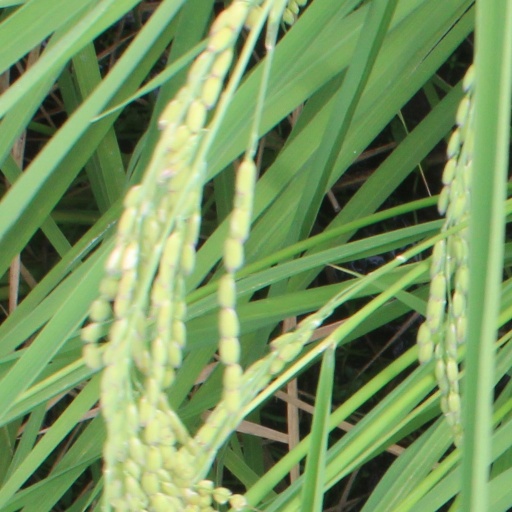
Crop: rice